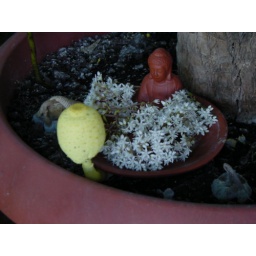
yellow mushroom which grows in my pot plants